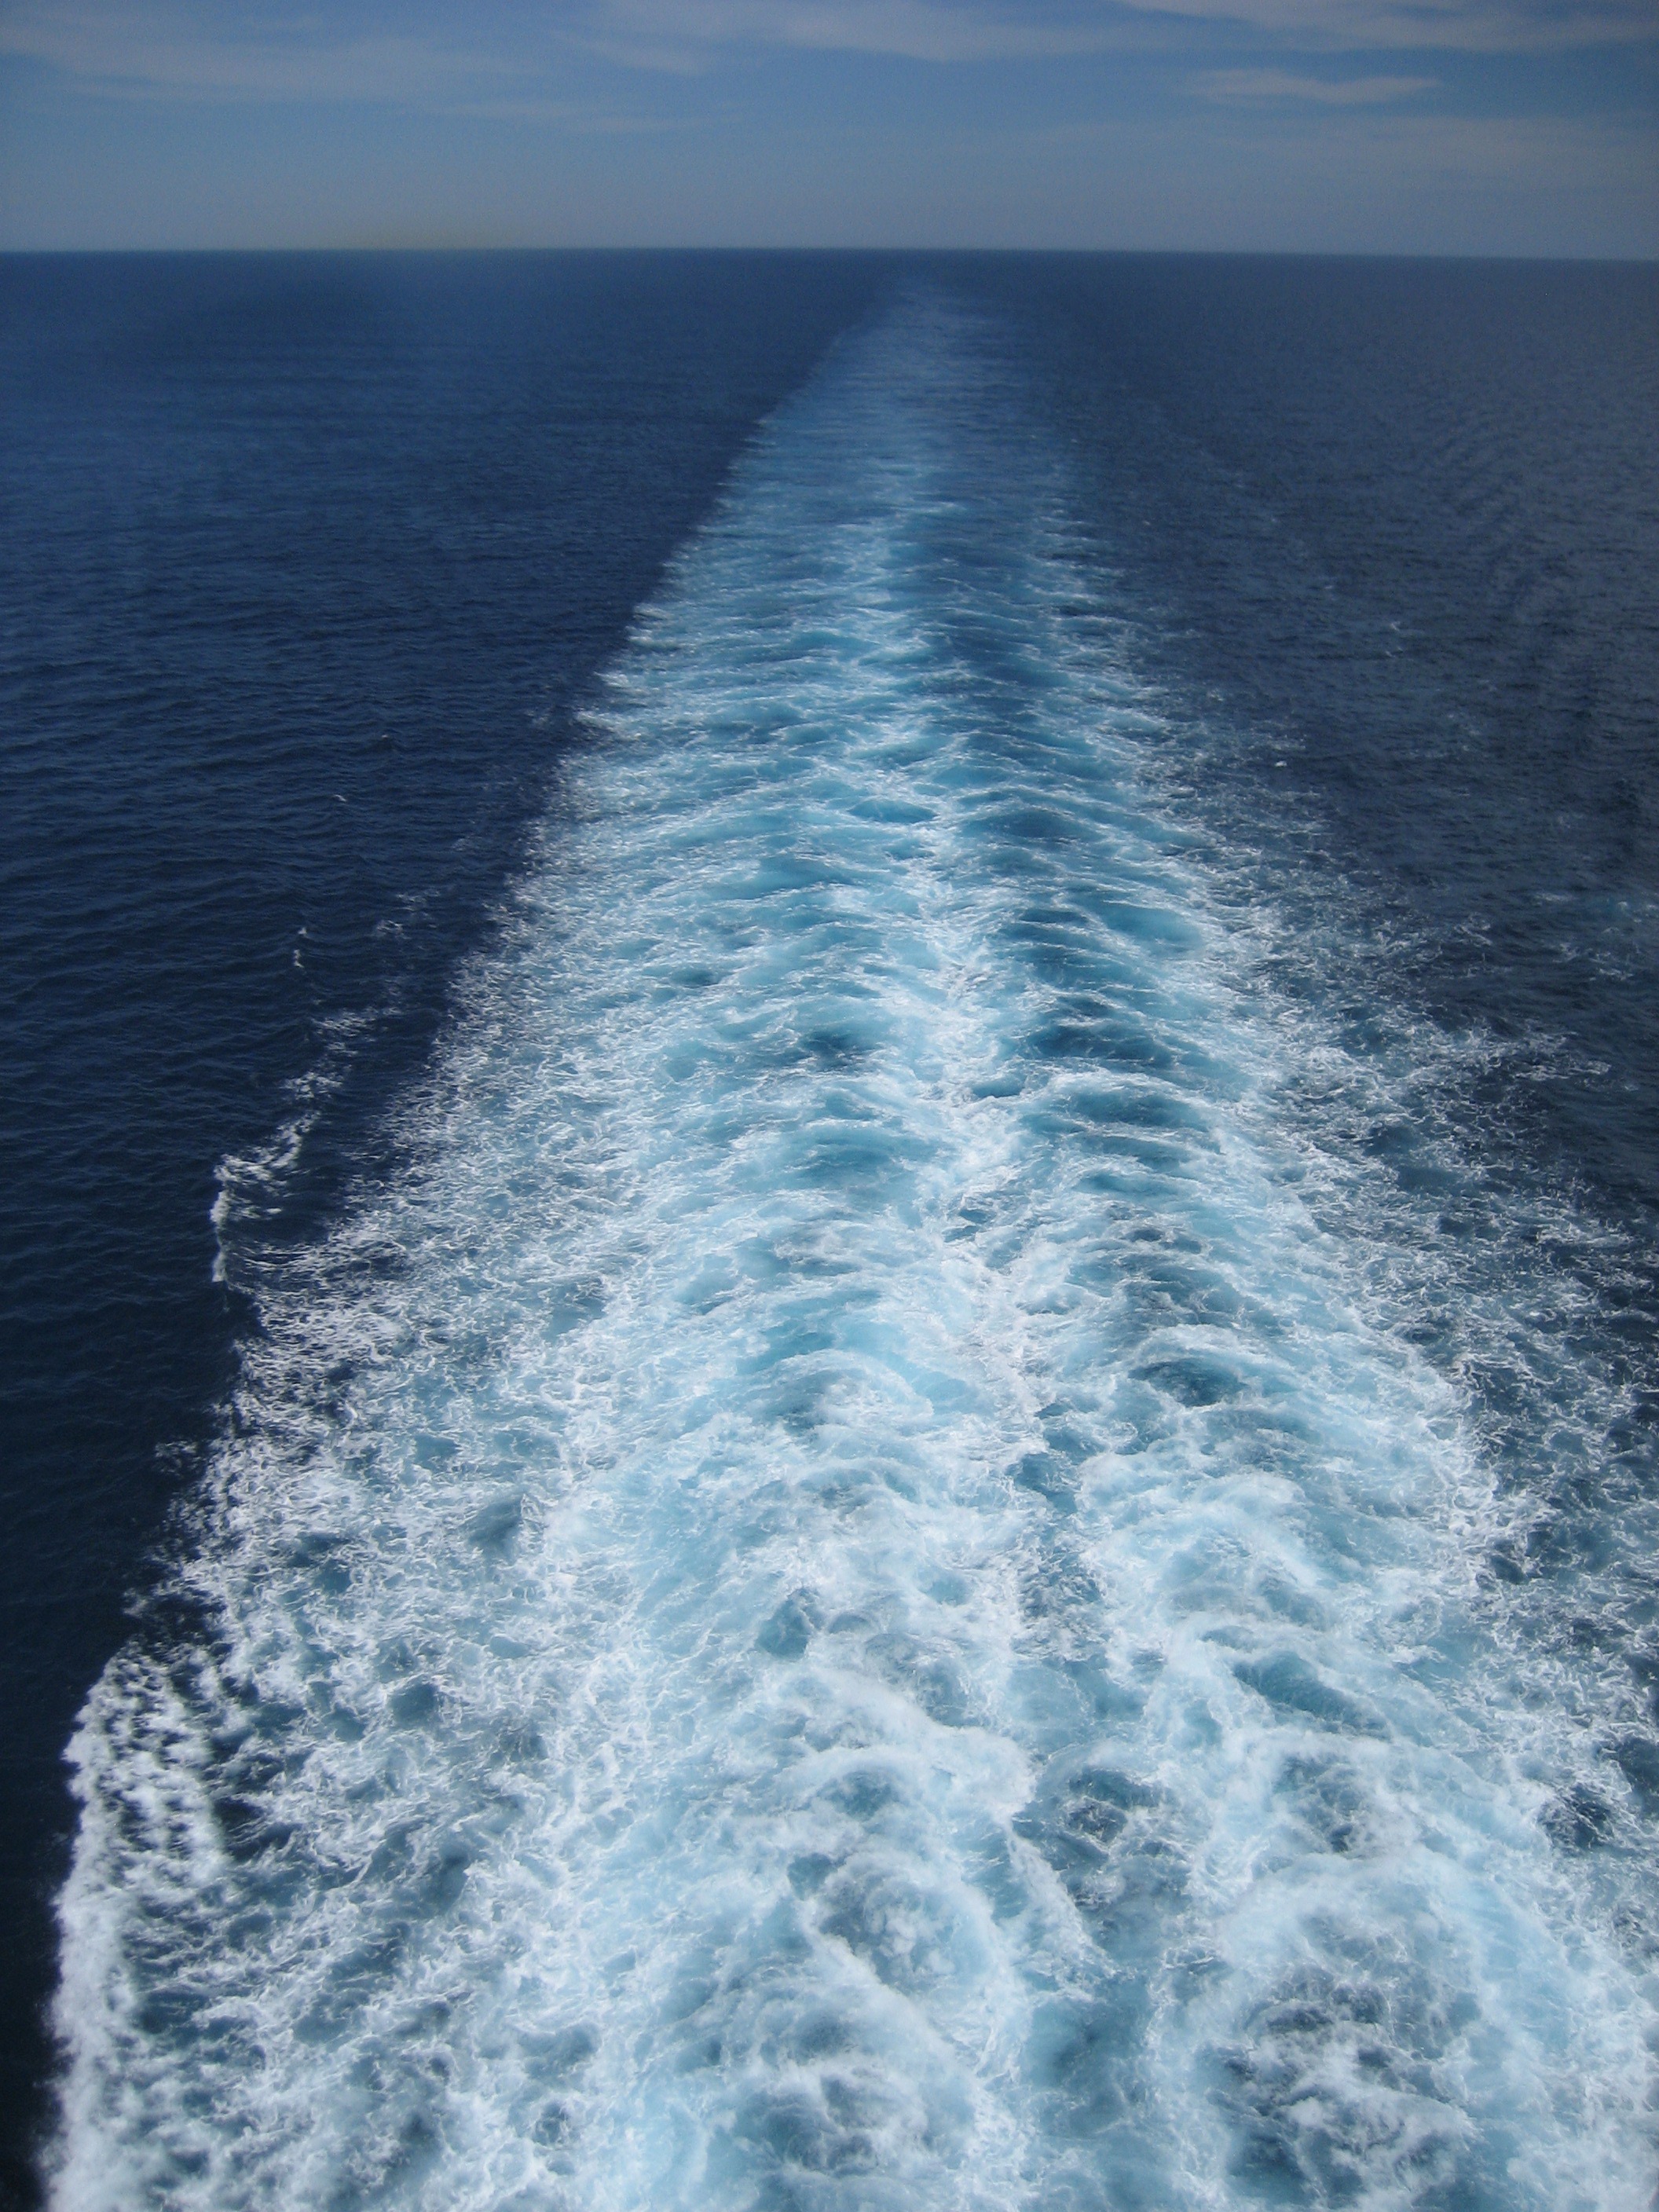
sea, coast, water, ocean, horizon, wave, ship, boot, vehicle, yacht, terrain, channel, driving cruise ship, wind wave